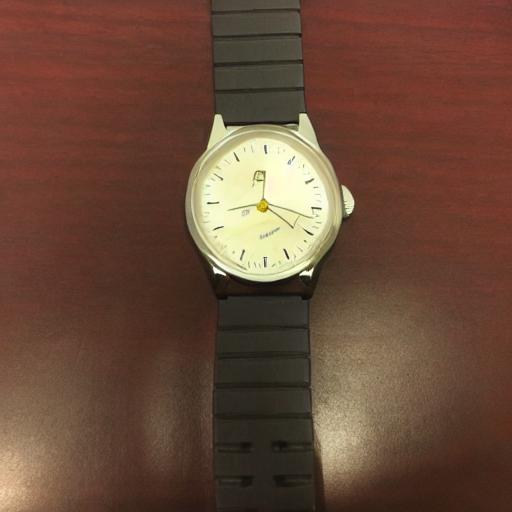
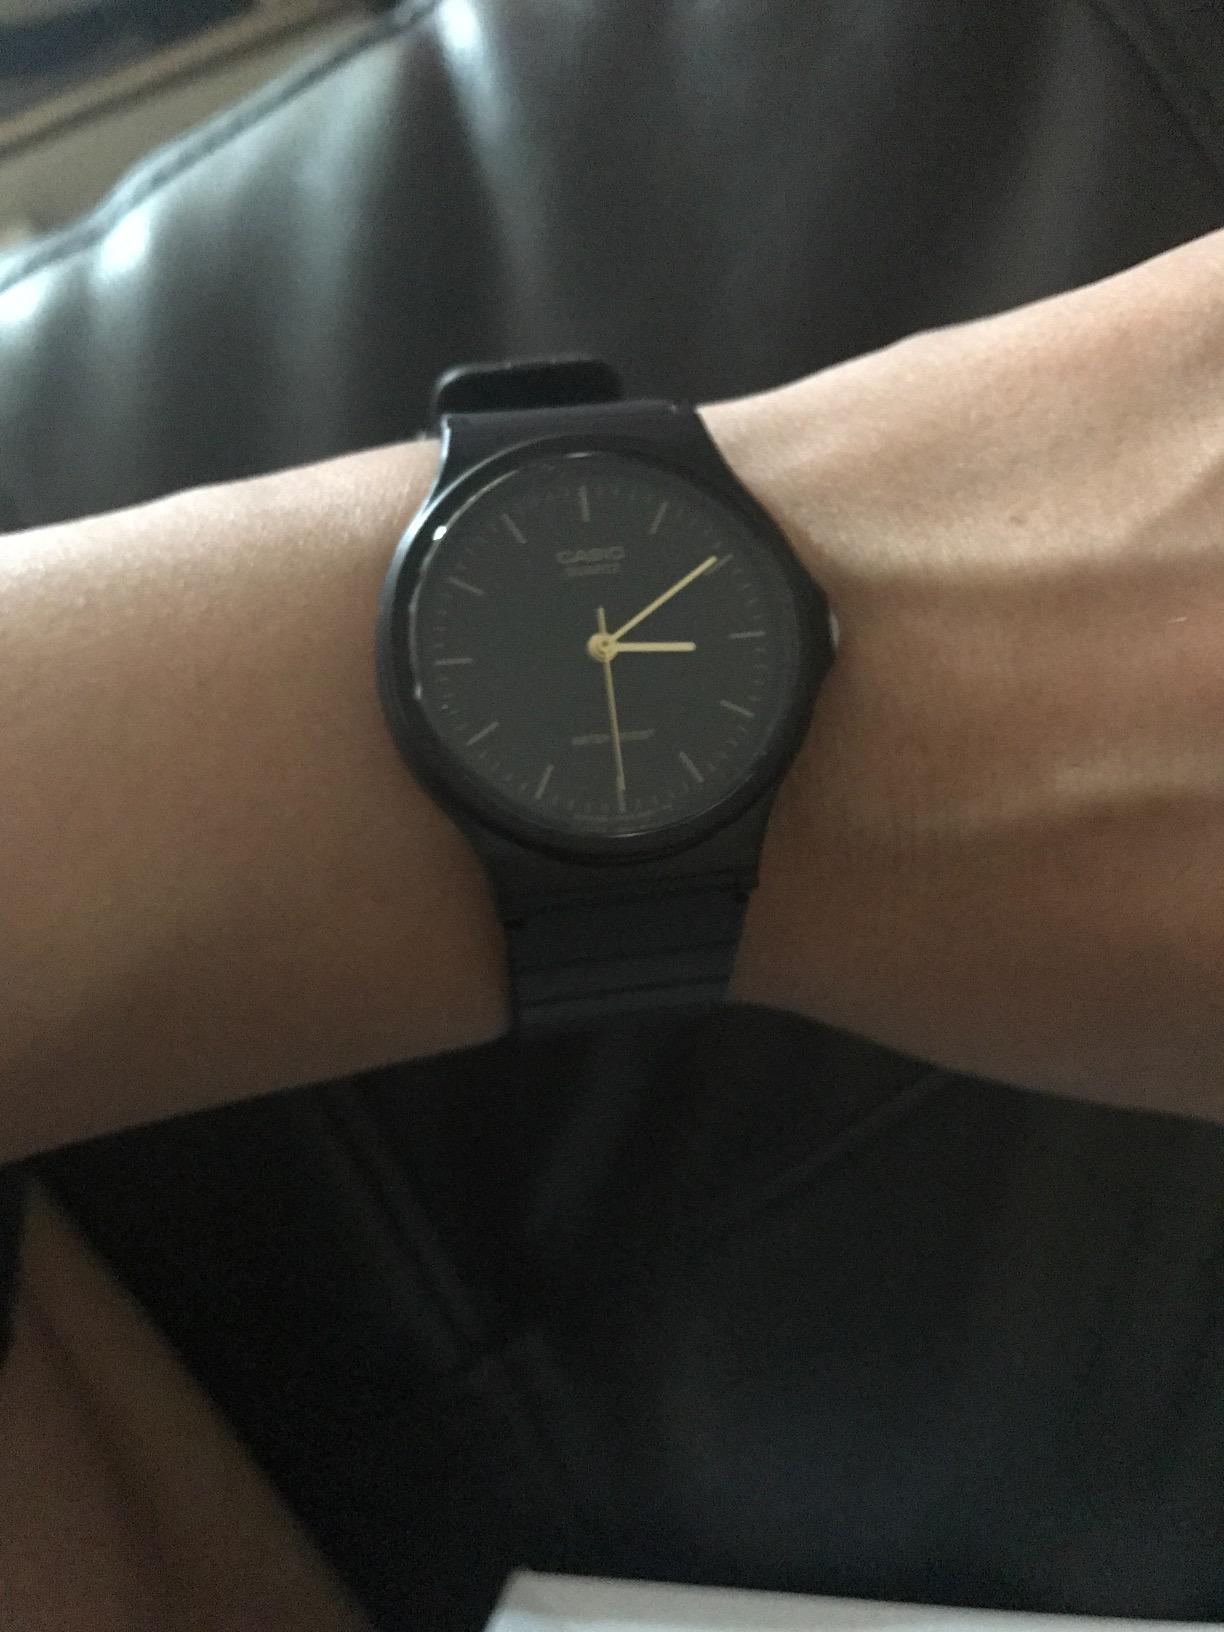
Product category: accessories_watch
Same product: no